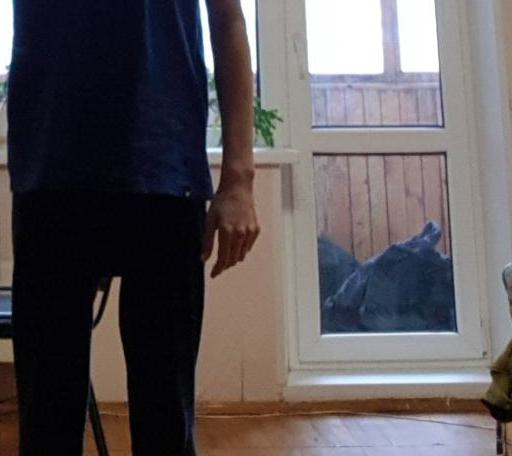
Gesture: no_gesture